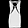
Label: Dress